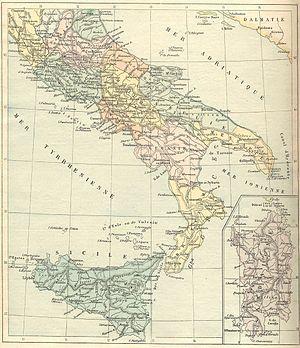
Atlas de Géographie ancienne de L. Carrez de 1886
L'Italie est une région géographique d'Europe du Sud d'une superficie de 324 000 km², délimitée au nord-ouest et au nord par les Alpes et par la mer Méditerranée pour le reste. Correspondant aux territoires de l'Italie, de Saint-Marin, du Vatican, de Monaco et de Malte auxquels il faut rajouter des portions de la France, de la Suisse, de la Slovénie et de la Croatie, cette région se compose de trois parties : une partie continentale dans le nord, une partie péninsulaire au centre et une zone insulaire dans le sud et l'ouest. Située entre la péninsule Ibérique et la péninsule Balkanique, elle est baignée par plusieurs subdivisions de la mer Méditerranée : la mer Ligurienne, la mer Tyrrhénienne, la mer Ionienne et la mer Adriatique.